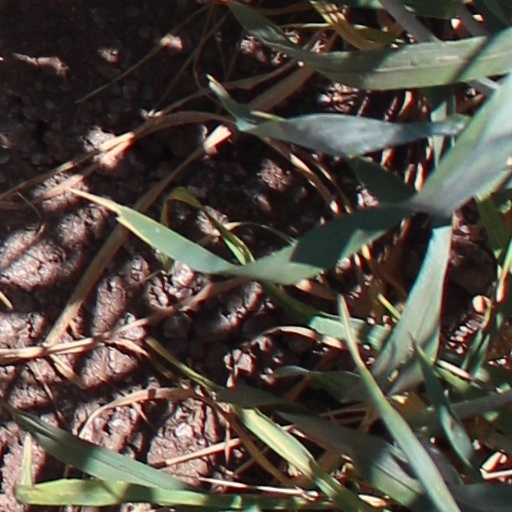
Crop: wheat